Bengal Presidency

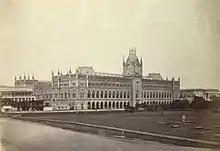
Calcutta High Court, 1860s

In 1830, the British Straits Settlements on the coast of the Malacca Straits was made a residency of the Presidency of Bengal in Calcutta. The area included the erstwhile Prince of Wales Island and Province Wellesley, as well as the ports of Malacca and Singapore.